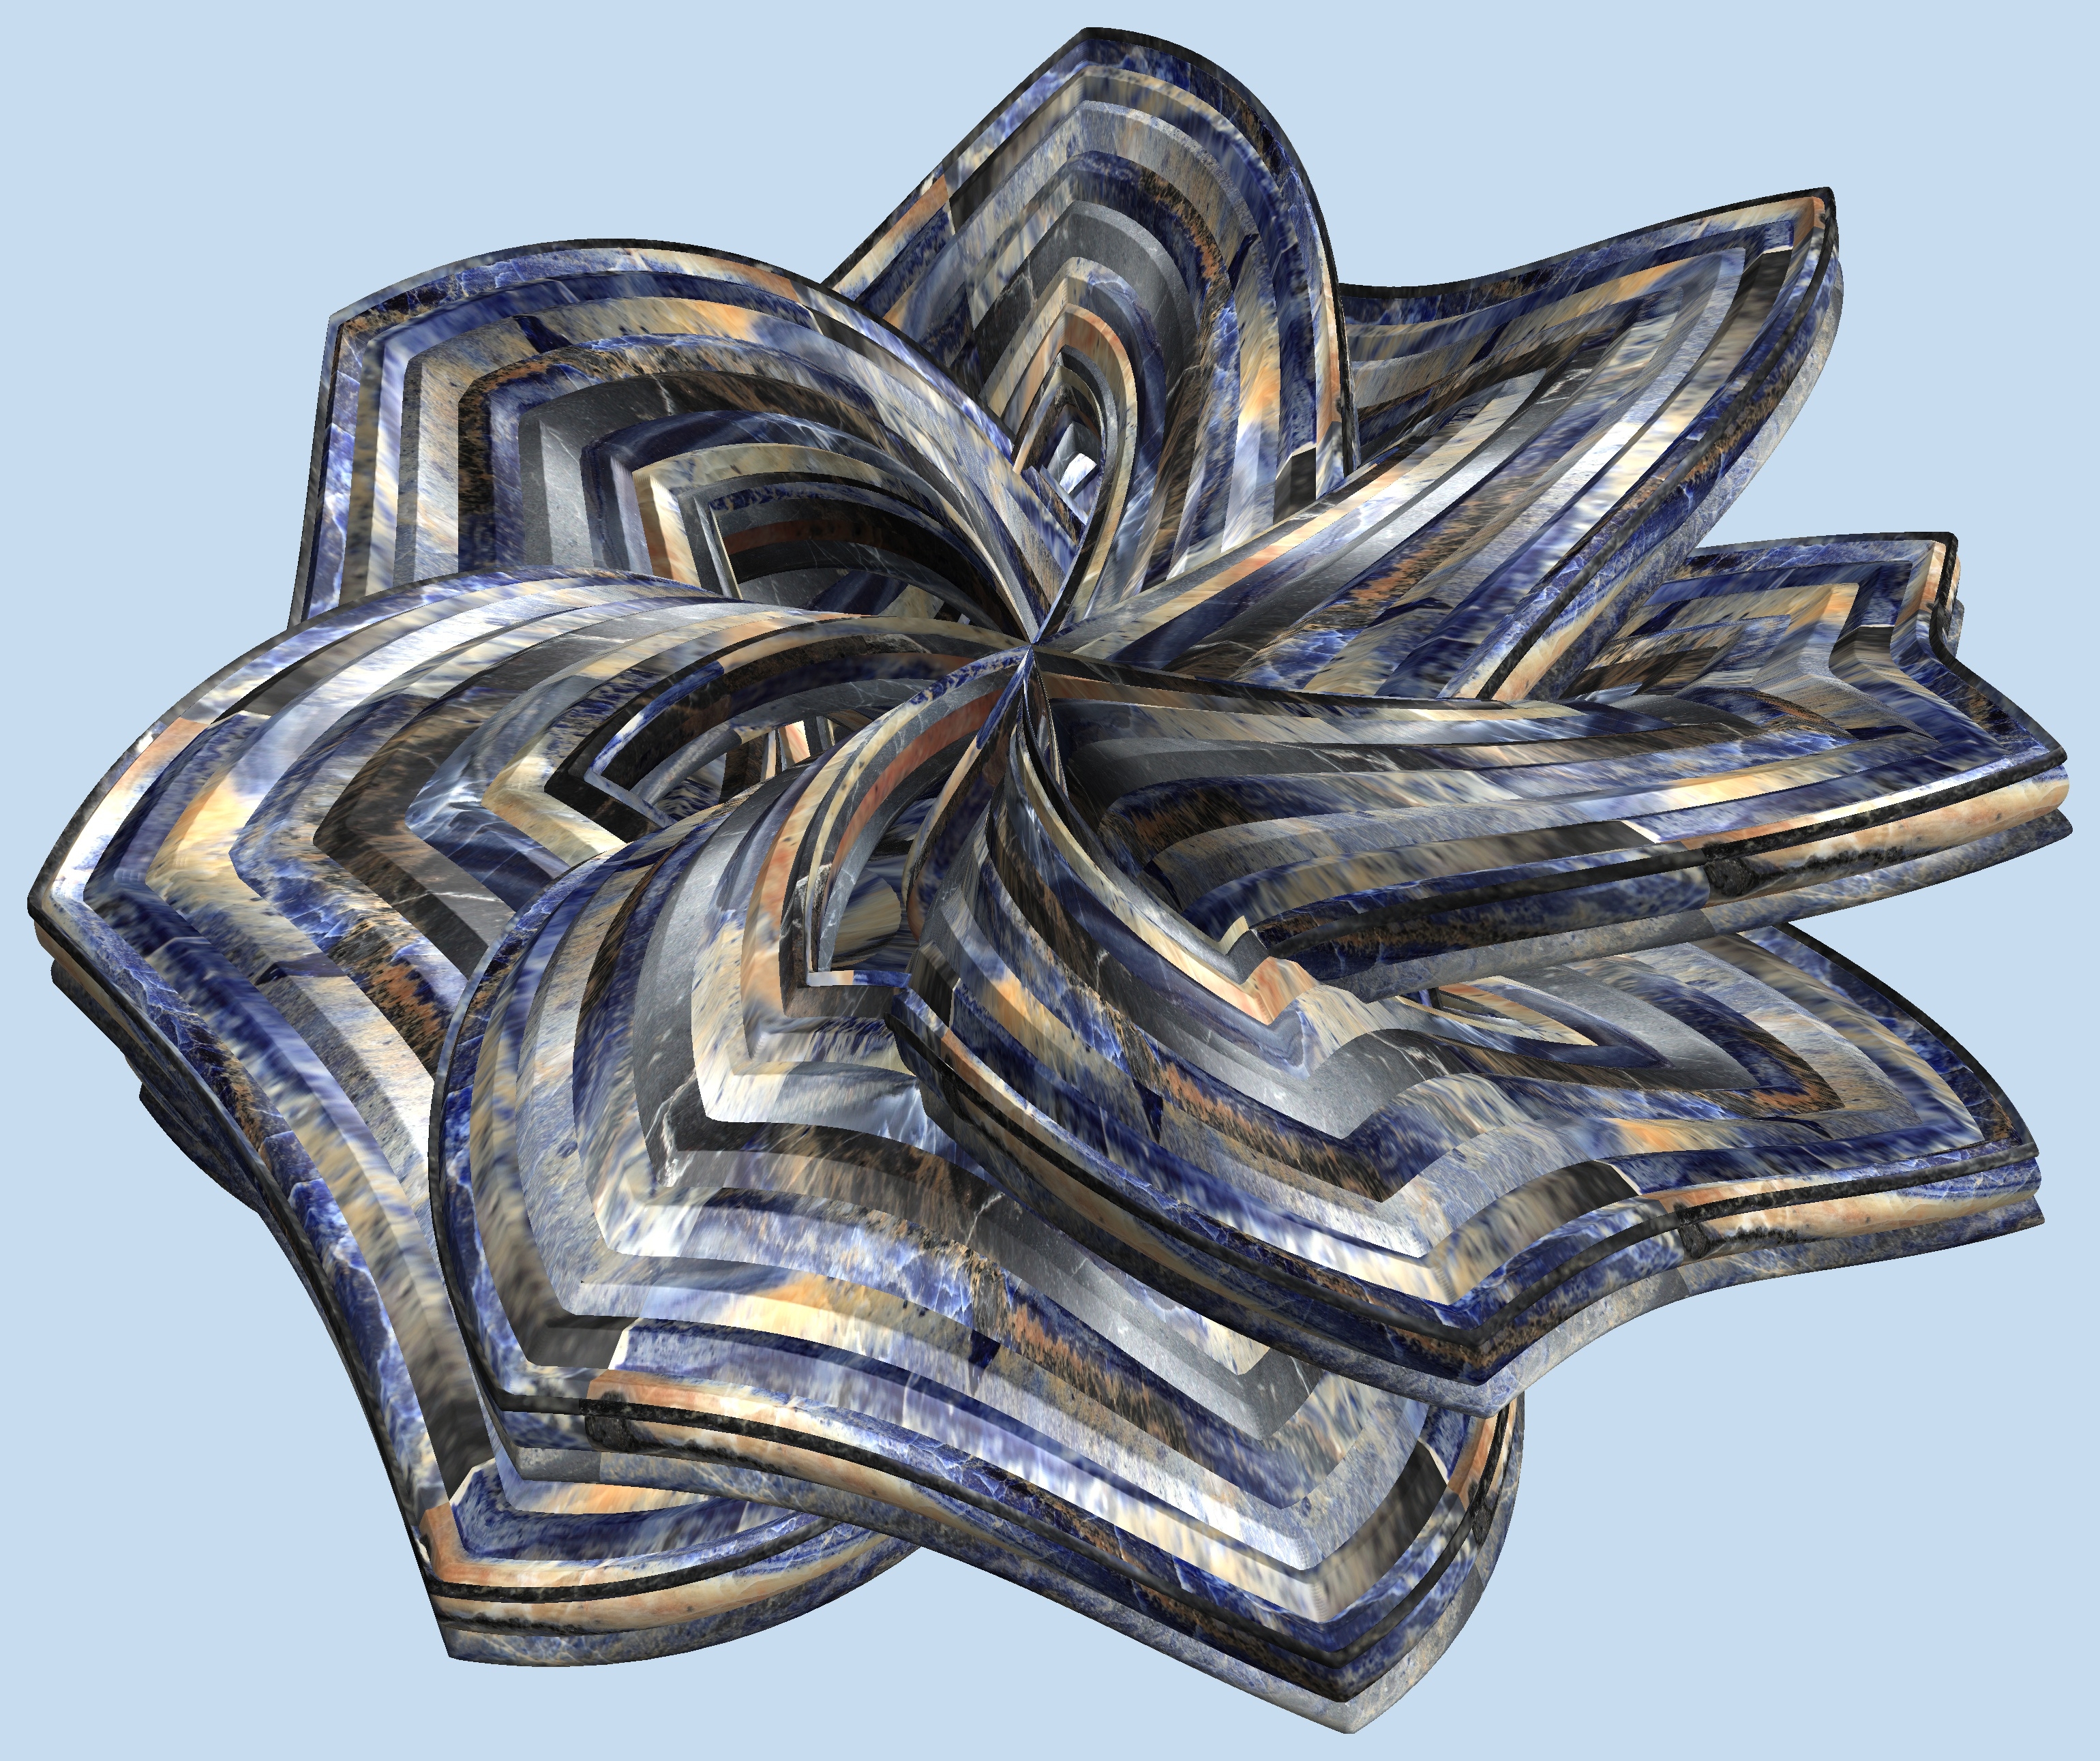
structure, texture, pattern, metal, sculpture, art, figure, sketch, drawing, design, silver, symmetry, 3d, graphic, torus, mathematica, cg, parametricplot3d, code, program, algorithm, abstruct, mapping, fashion accessory